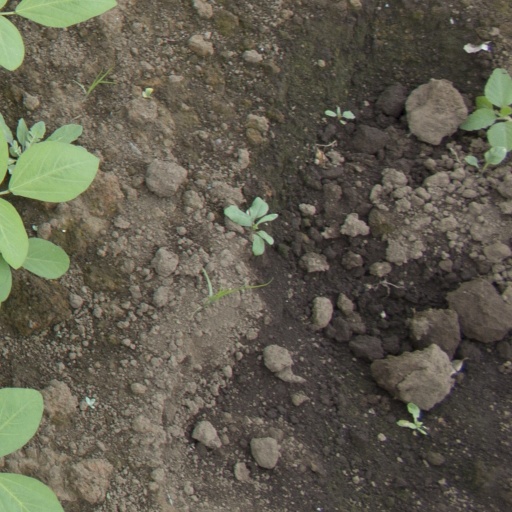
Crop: soybean